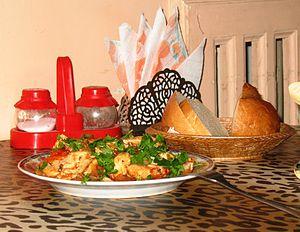
Cuisine Géorgienne: chahohbili. Kharkov. Русский: Грузинское блюдо чахохбили из мяса курицы. Харьков, армянское кафе Нарине, ул. Данилевского.